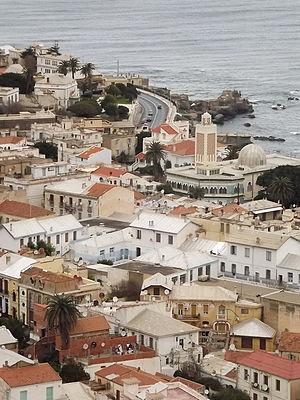
Bologhine
Bologhine, est une commune de la wilaya d'Alger en Algérie, située dans la proche banlieue Nord d'Alger. C'est sur les hauteurs de la ville que se trouve Notre-Dame d'Afrique, la basilique d'Alger.
La mosquée El Oumma est une mosquée algéroise située dans la commune de Bologhine dans la wilaya d'Alger.
La forêt de Bologhine est une forêt située à Bologhine dans la wilaya d'Alger. Cette forêt est gérée par la Conservation des forêts d'Alger sous la tutelle de la Direction générale des forêts.
La wilaya d'Alger abrite des centaines de mosquées réparties dans ses 57 communes.
Abderrahmane Bouchama est un architecte algérien né en 1910 à Alger, où il est mort en 1985 à 75 ans. Il est considéré comme le père de l’architecture moderne en Algérie.